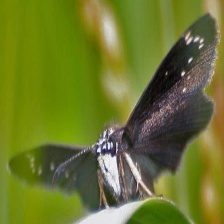
Species: SOOTYWING